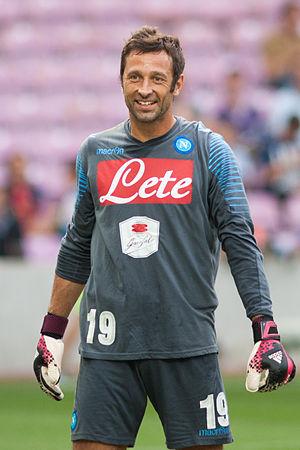
Naples vs Barcelone - Genève - aout 2014 - Roberto Colombo
Roberto Colombo est un footballeur italien, évoluant au poste de gardien de but.